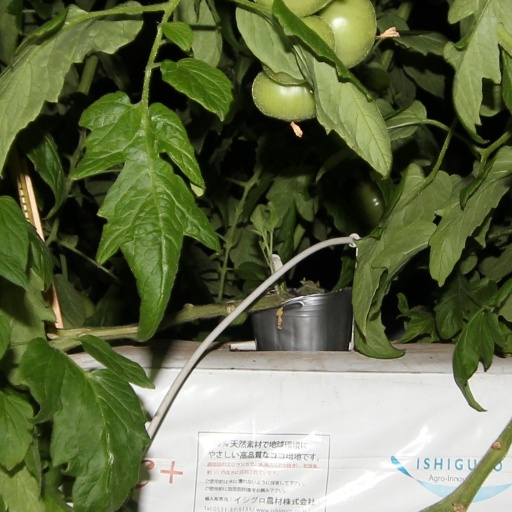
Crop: tomato